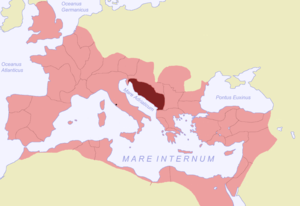
La Dalmatie est une région historique littorale des Balkans, le long de la mer Adriatique, aujourd'hui partagée entre la Croatie qui en possède la plus grande part, le Monténégro et l'Herzégovine.